John McKenna (American football)

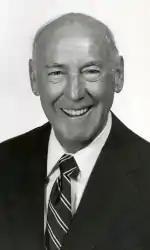

John McKenna (November 12, 1914 – March 31, 2007) was an American football player, coach, and college athletics administrator. He served as the head football coach at the Virginia Military Institute (VMI) for 13 seasons, from 1953 until 1965, compiling a record of 62–60–8. McKenna's teams won four Southern Conference championships and his 62 wins are the most of any coach in VMI Keydets football history. McKenna died on March 31, 2007, at his home in Decatur, Georgia.